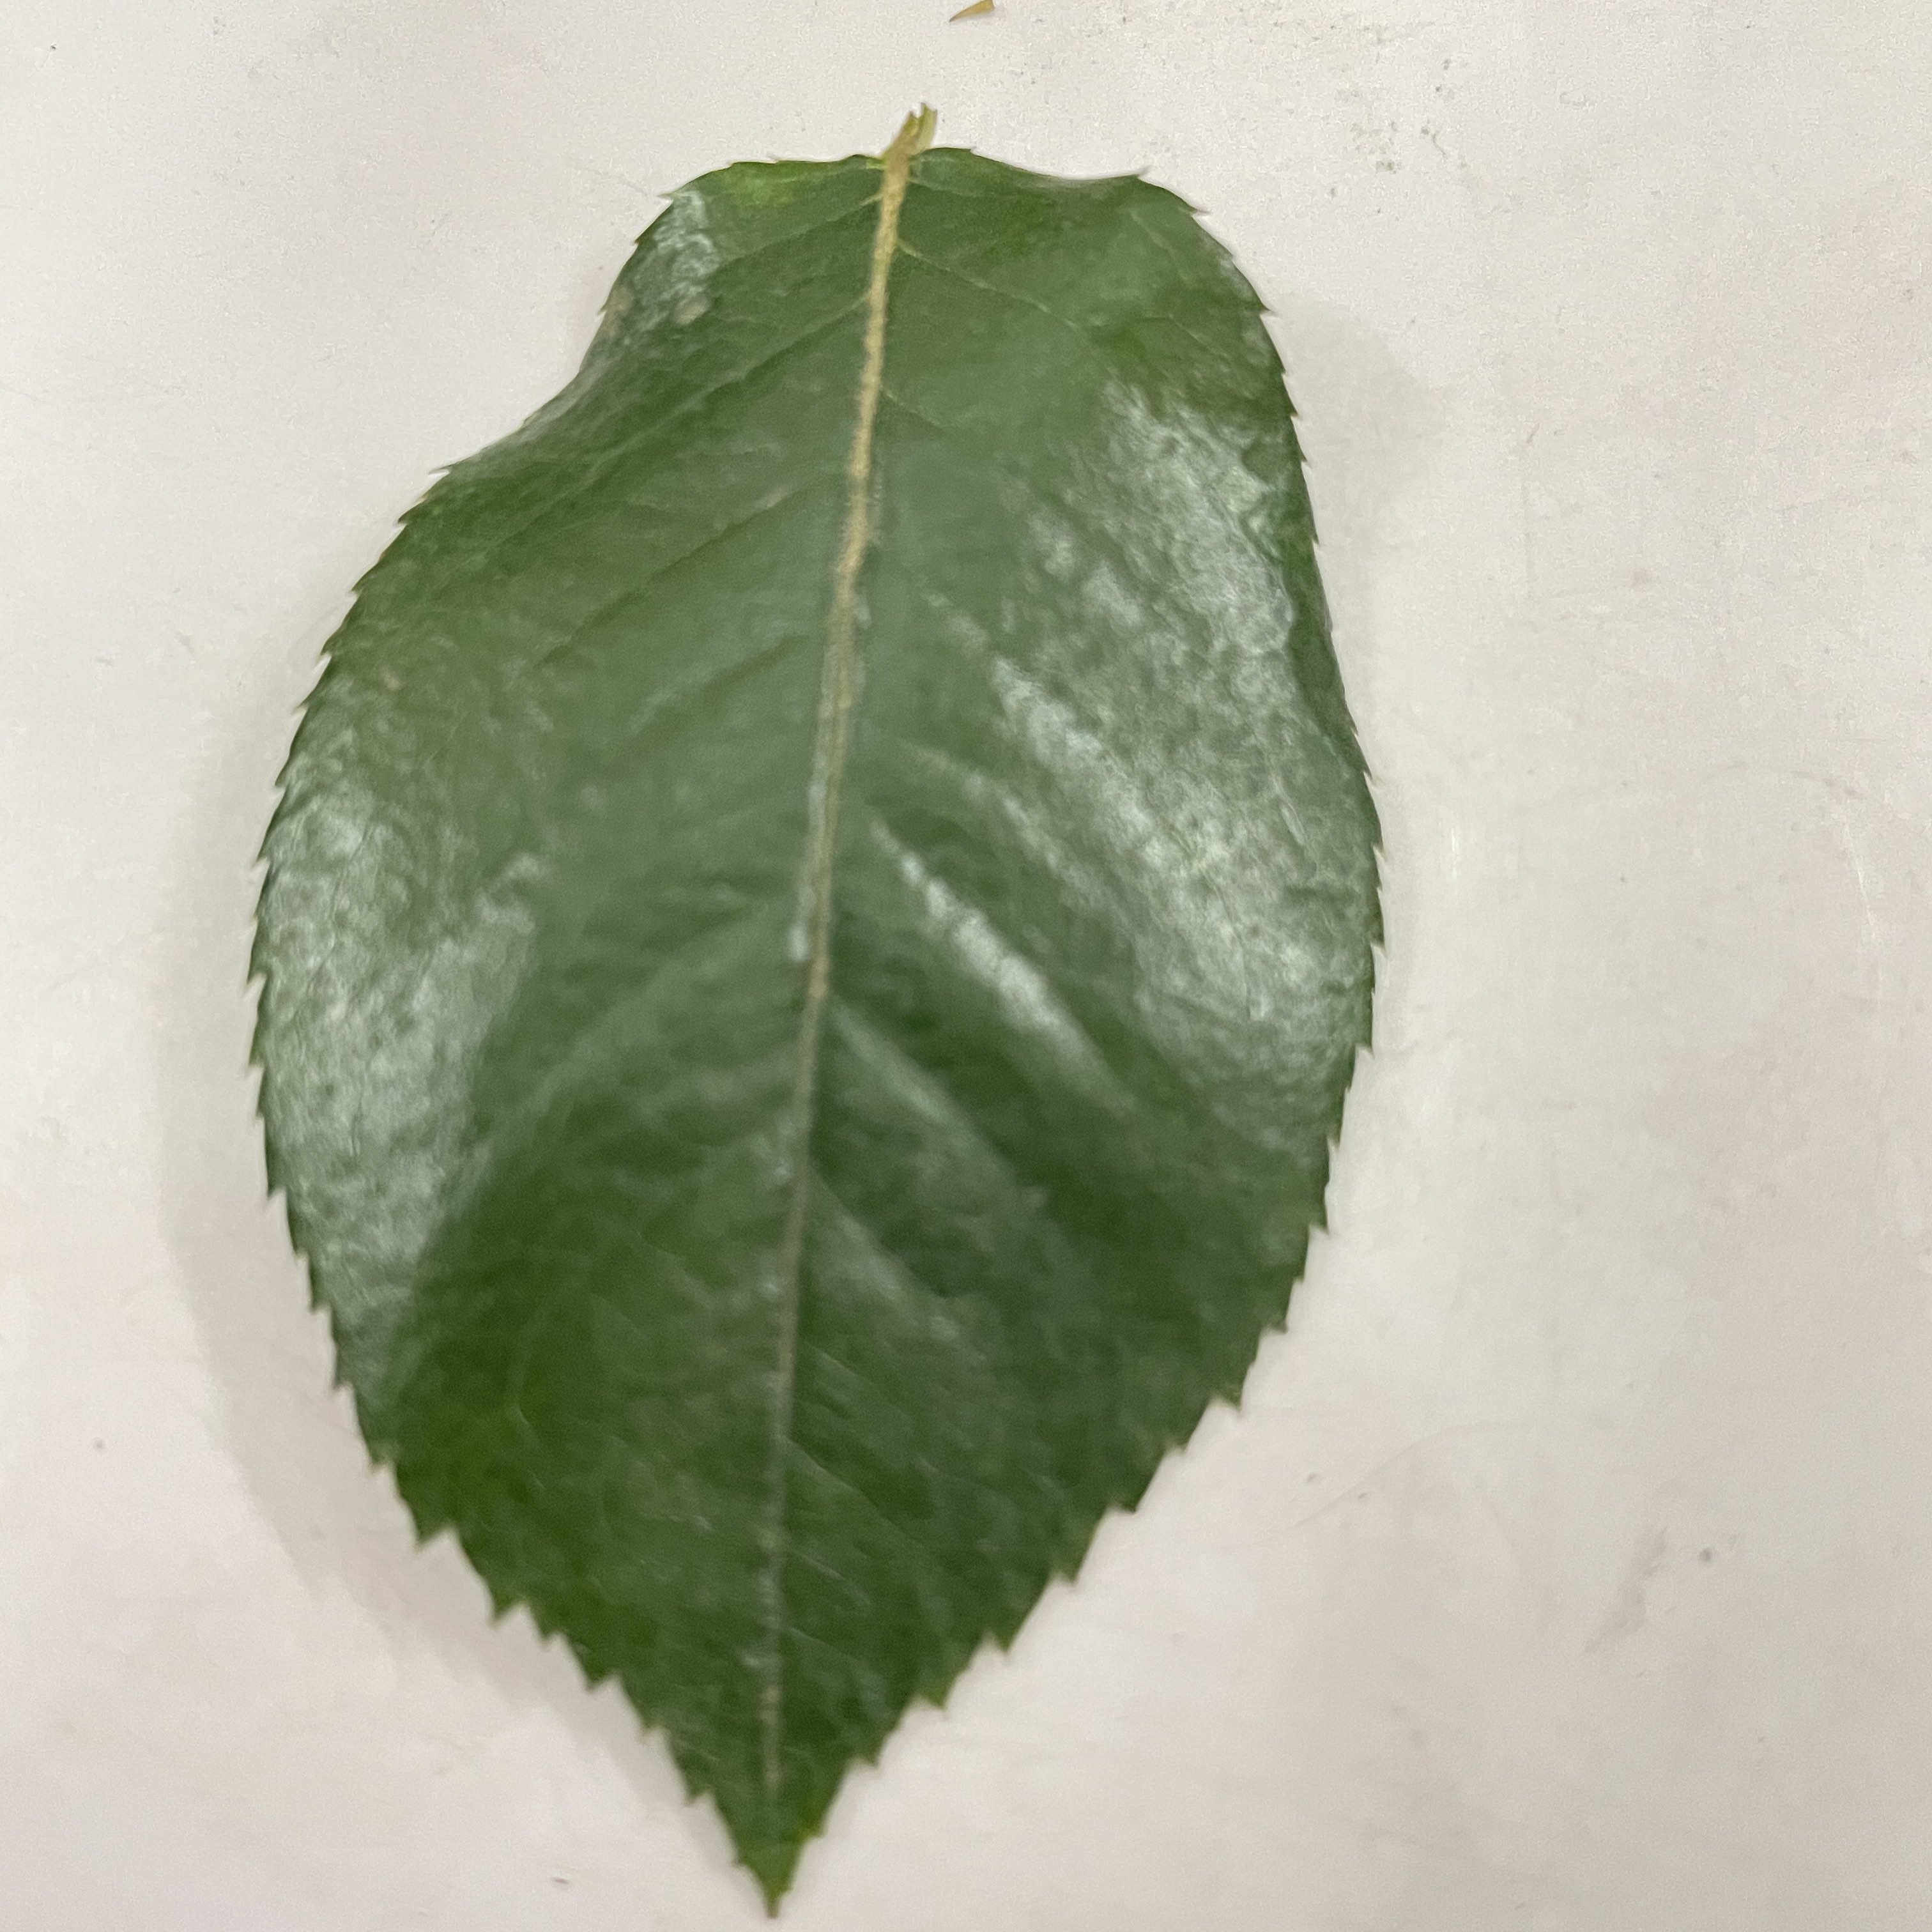
Label: Healthy Leaf